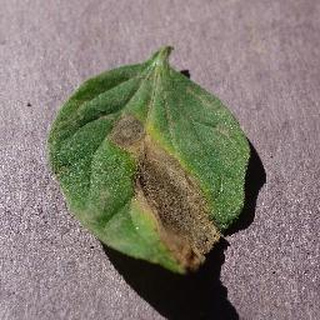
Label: tomato_early_blight